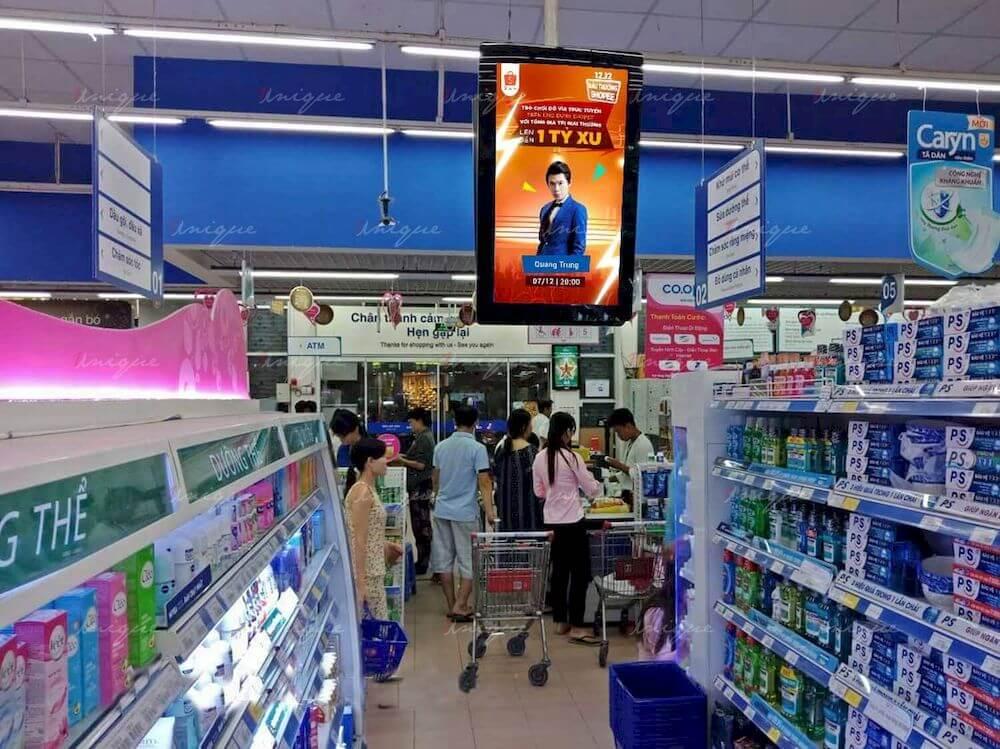
có nhiều mặt hàng đang được bày bán ở hai gian hàng hai bên